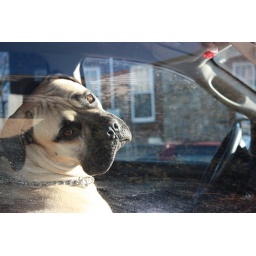
Random dog I saw sitting in a car, he looked lonley.